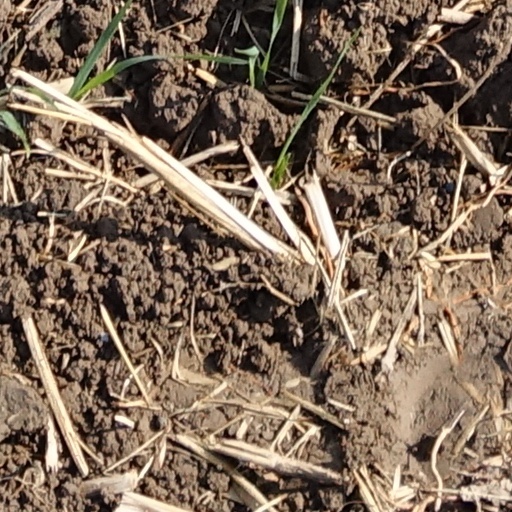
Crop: wheat